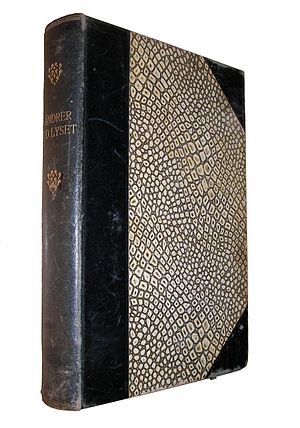
Johanne Agerskov / Et budskab til menneskeheden fra den oversanselige verden
Johanne Agerskovs eget eksemplar af Vandrer mod Lyset!
Johanne Elisabeth Agerskov f. Malling-Hansen var et dansk medium, som i forbindelse med seancer frembragte et antal værker, herunder 15 digte i tidsrummet fra april til oktober 1911 og en række budskaber, som i 1920 blev samlet i en bog med titlen Vandrer mod Lyset!.